Marin History Museum

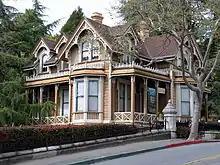
The Marin History Museum's main exhibition space, the Boyd Gate House, in March 2010.

The Marin History Museum is a museum with two locations in Marin County, California, US. It includes the historic Boyd Gate House, the museum's main exhibition space, in San Rafael, and the Collections Research Facility, in Novato. It is one of about a dozen US museums that has launched a mobile app to view the county's historic hotspots.